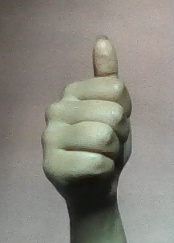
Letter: aleff